William Lygon, 7th Earl Beauchamp

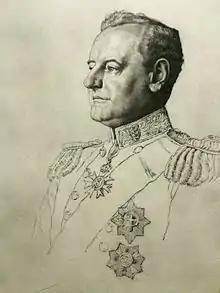
Beauchamp as Lord Warden of the Cinque Ports, 1920

Beauchamp was appointed Honorary Colonel of the 1st Worcestershire Royal Garrison Artillery (Volunteers) on 5 November 1902.